Jelgava

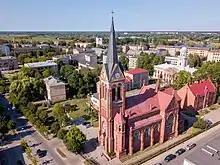
Cathedral of Our Lady

Jelgava before the Second World War had regular, broad streets lined with the mansions of the Baltic German nobility who resided at the former capital of Courland. The old castle (1266) of the dukes of Courland, situated on an island in the river, was destroyed by Duke Biren, who had a spacious palace erected (1738–1772) by Bartolomeo Rastrelli at the bridge across the Lielupe. The palace contains the sarcophagi of almost all of the Curonian dukes, except the last one. The future Louis XVIII sojourned in the palace between 1798 and 1800. It now functions as Latvia University of Life Sciences and Technologies. Other landmarks include the Baroque church of (Liela Street 22a), the tower of the destroyed Jelgava (Akadēmijas Street 1), and two handsome structures: the and the Academia Petrina.